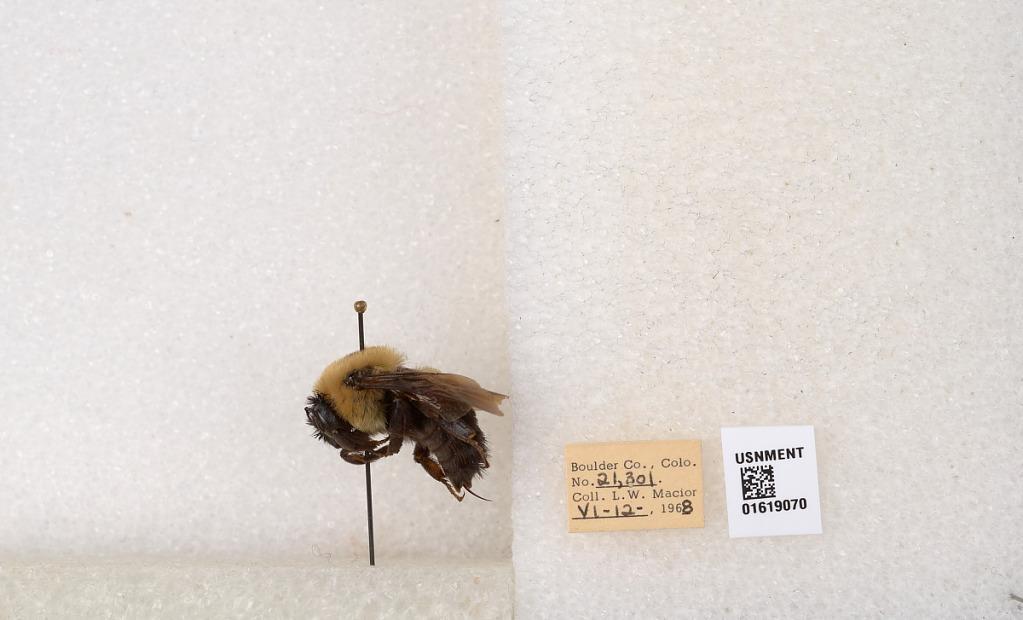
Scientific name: Bombus (Separatobombus) griseocollis (De Geer)
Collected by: L. Macior
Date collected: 1968-6-12
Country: United States
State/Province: Colorado
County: Boulder
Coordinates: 40.0925, -105.358